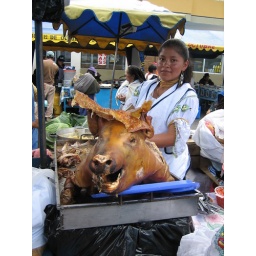
A young woman poses behind a pig in a meat market in Otavalo, Ecuador.